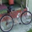
Label: bicycle